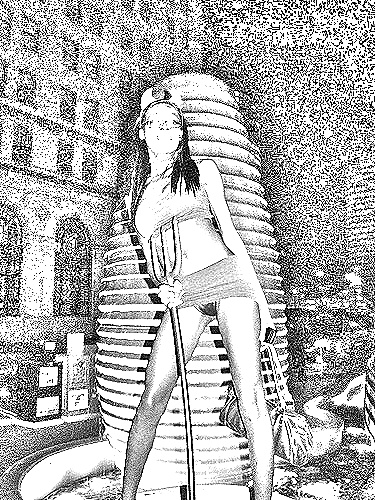
Portrait style: Sketch Portrait